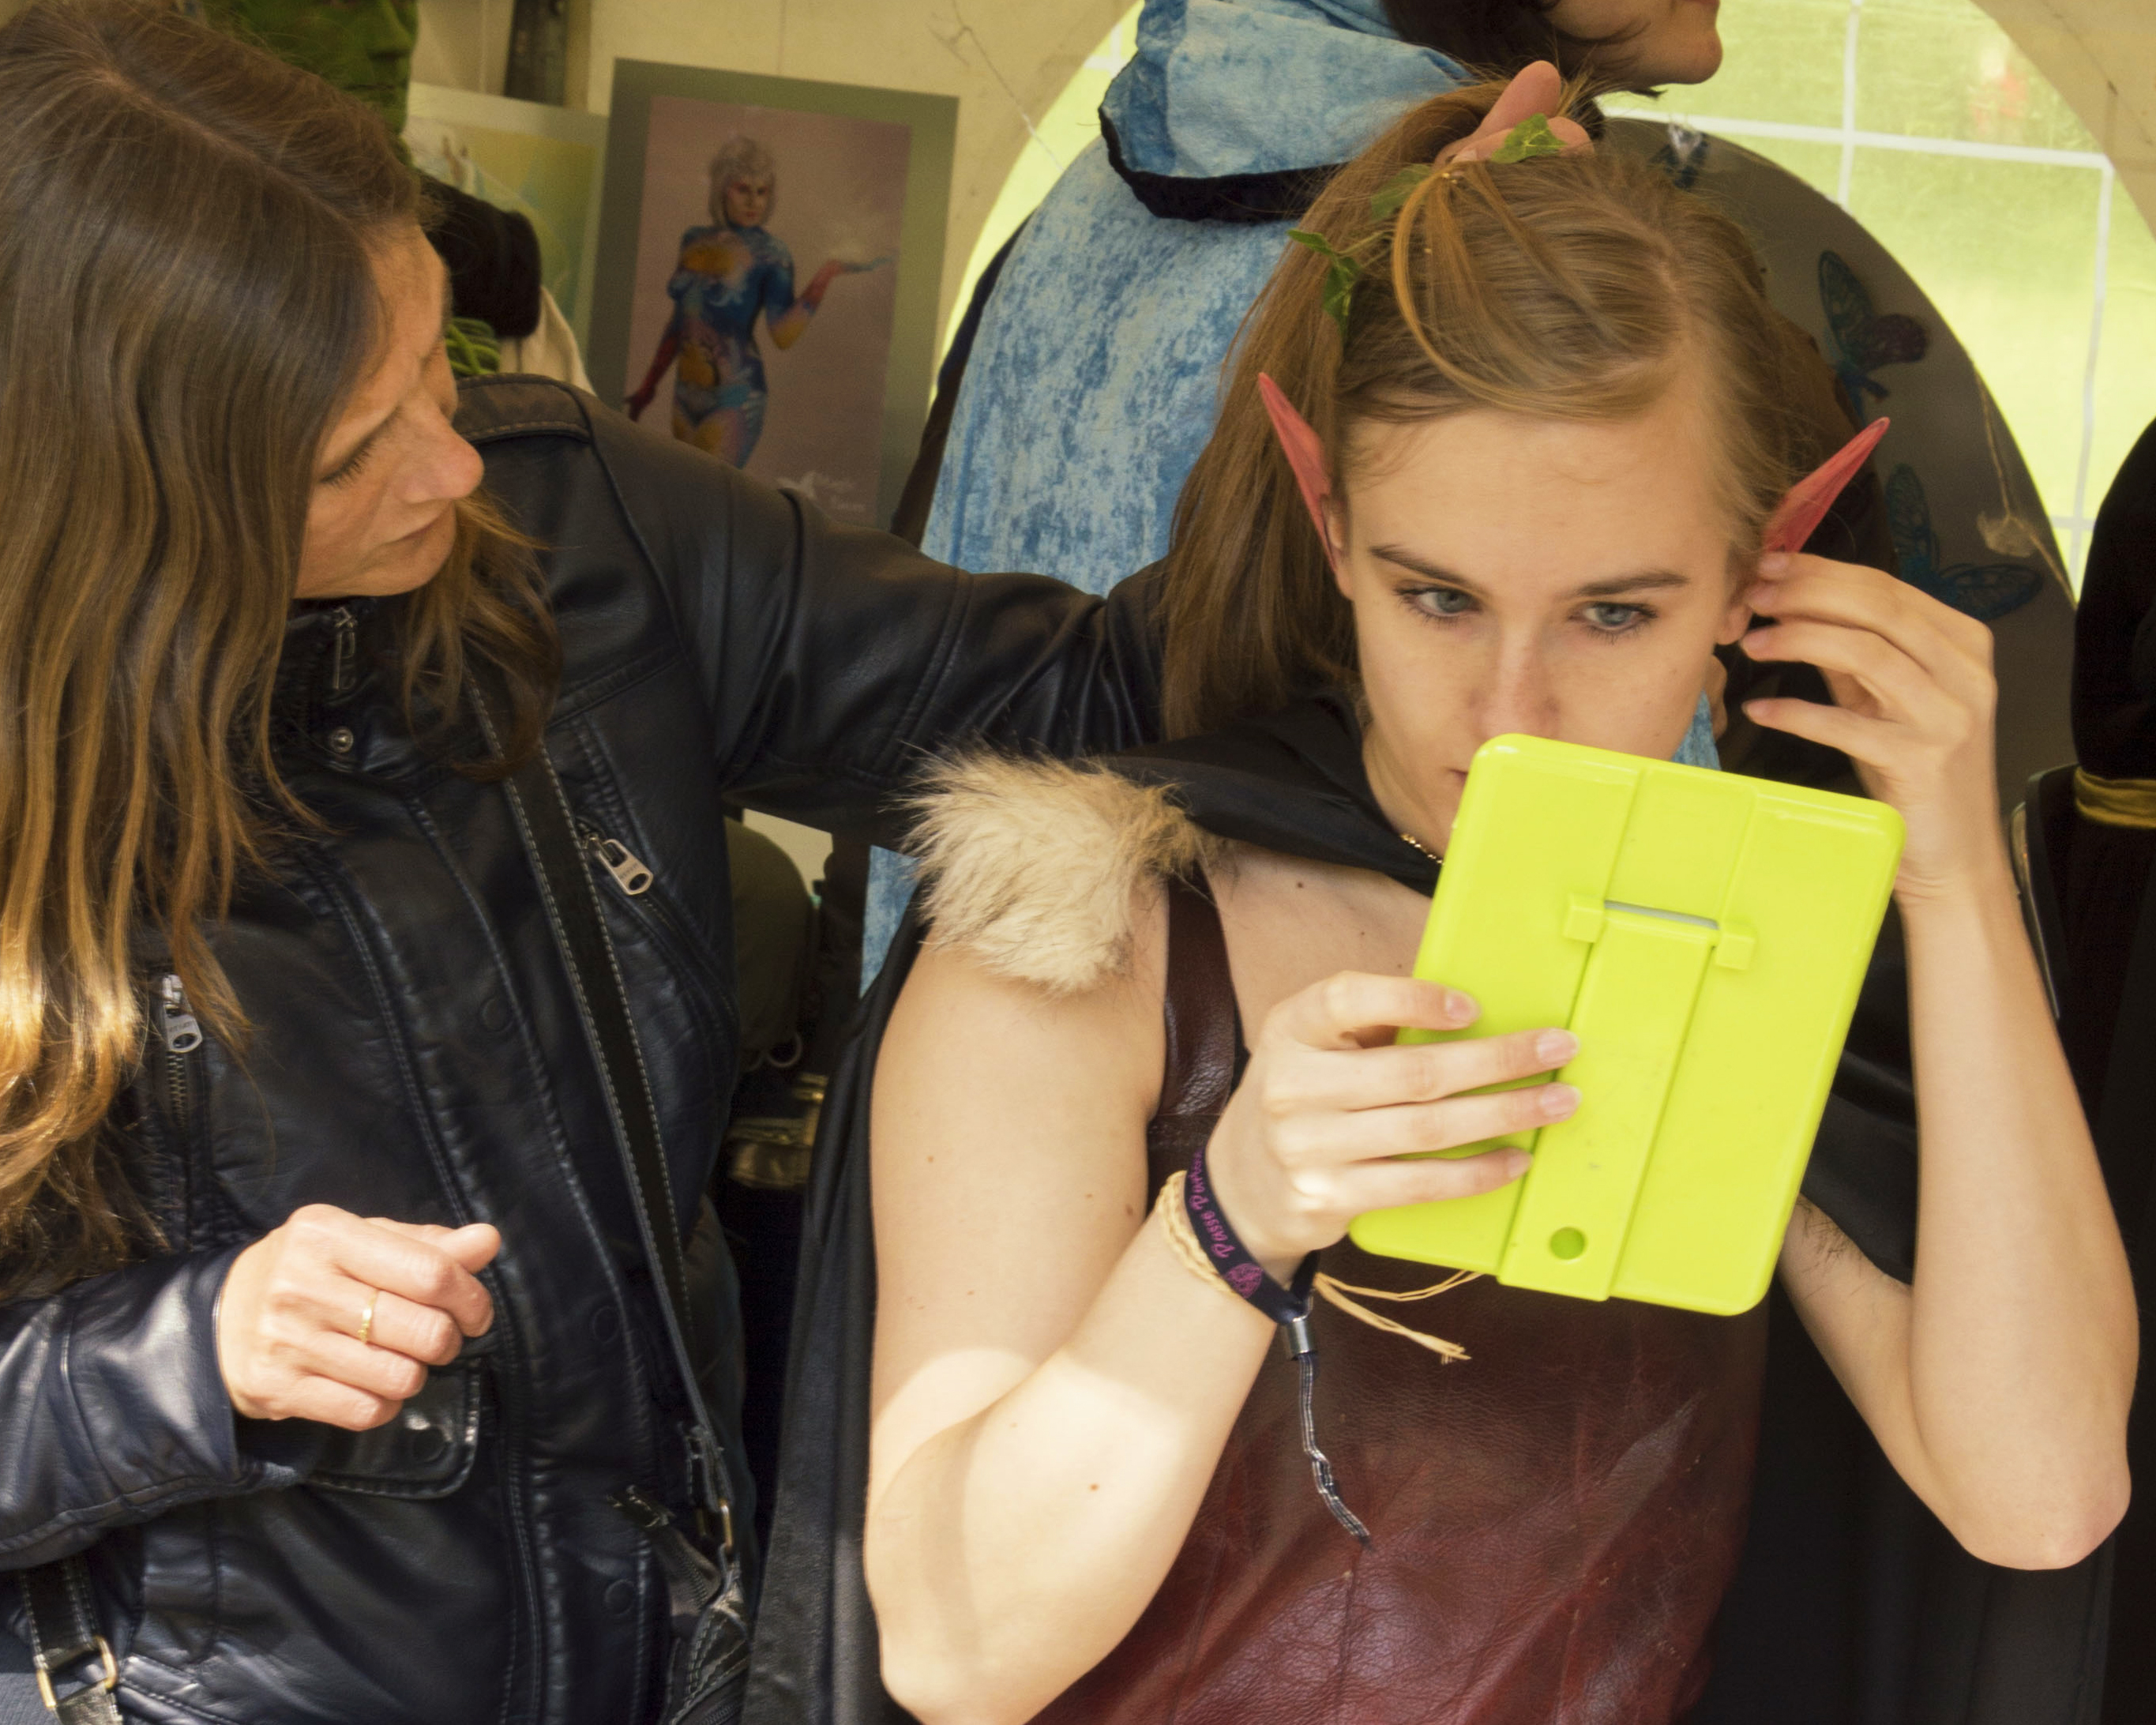
outdoor, person, people, photography, van, photo, fashion, nikon, cosplay, holland, festival, nederland, netherlands, de, fun, dutch, glasses, ears, outdoorphotography, picture, photograph, fotos, foto, fotografie, pd, event, costume, kasteel, paulvandevelde, pdvandevelde, padagudaloma, dordrecht, nederlandinfotos, eventphotography, evenementenfotografie, pvdvfotografie, pdvandeveldedordrecht, nederlandsefotografie, dutchphotogaraphy, totallydutch, fotografienederland, hollandsefotografie, fotografieholland, velde, haarzuilens, dehaar, elfia, eff, elffantasyfair, elfiahaarzuilens, elfia2014, eff2014, oren, interaction